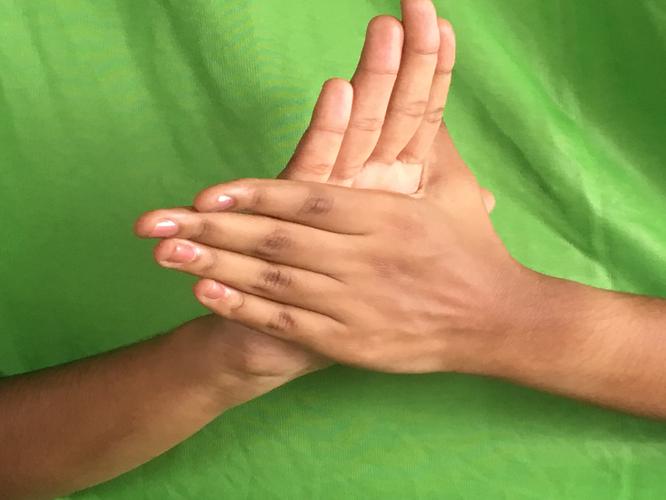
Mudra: Chakra
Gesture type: double_hand